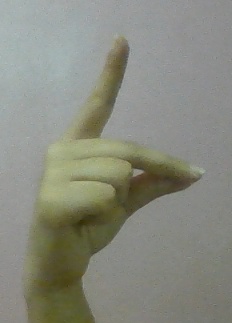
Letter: ta